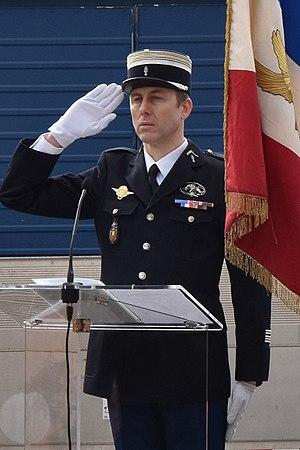
Le lieutenant-colonel Arnaud Beltrame, lors d'une cérémonie militaire dans l'Aude en février 2018.
Arnaud Beltrame, né le 18 avril 1973 à Étampes et mort en service le 24 mars 2018 à Carcassonne, est un officier supérieur de gendarmerie français. Il est connu pour s’être volontairement substitué à un otage au cours de l’attaque terroriste du 23 mars 2018 à Trèbes et avoir succombé aux blessures reçues durant cet événement. Ce sacrifice, jugé héroïque, a eu un grand retentissement en France et à l'étranger, et lui a valu un hommage officiel de la République.
Dans l'Armée de terre, de l'air et la Gendarmerie et les sapeurs-pompiers, le lieutenant-colonel est un officier supérieur dont le grade est immédiatement inférieur à celui de colonel.